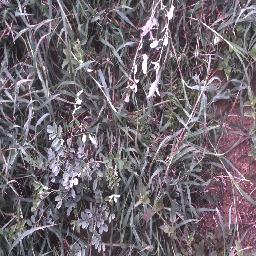
Label: negative